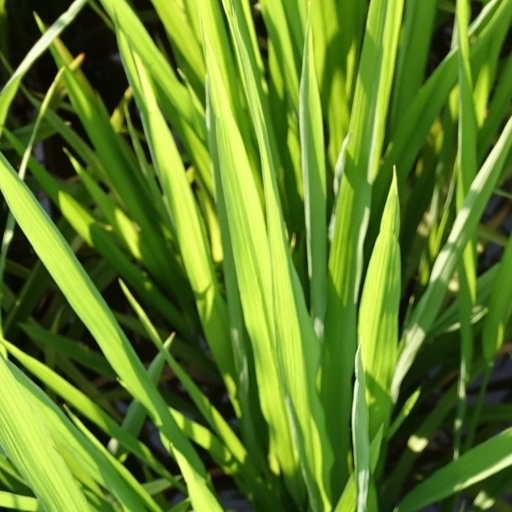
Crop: rice